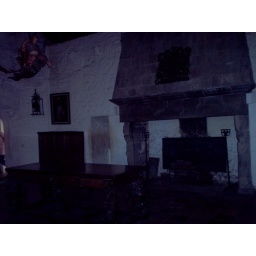
That table was supposedly on a ship in the Spanish Armada